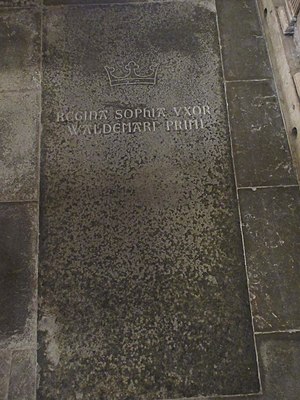
Sofia af Minsk
Ligsten for dronning Sophie i Skt. Bendts Kirke i Ringsted
Dronning Sofias ligsten i Skt. Bendts Kirke i Ringsted. Dronning Sofia (død 1198) var gift med Valdemar d. Store.
Sofia af Minsk eller dronning Sophie af Danmark eller Sofie af Novgorod, også kaldet Sofija Vladimirovna eller Sofia Volodarsdatter, var en dansk kongelig, der gennem sit ægteskab med Valdemar den Store var dronning af Danmark. De blev gift i 1157, men var allerede blevet trolovet 1154.